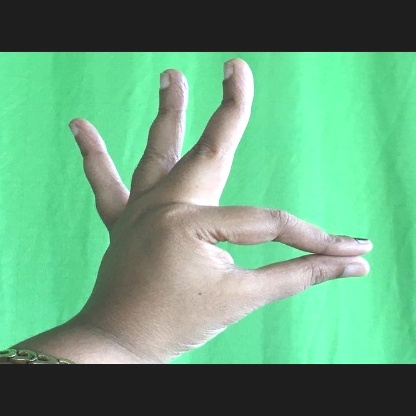
Mudra: Hamsasyam